Bhaktapur Durbar Square

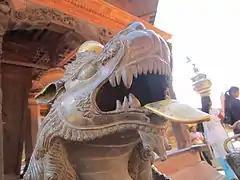

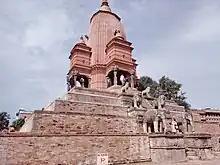
The temple of Silu Mahadeva after its restoration in 2022.

In local folklore, it is attributed to Bhupatindra Malla who is believed to have commissioned the building to protect his residence, the palace of fifty five windows from the harmful "energy" radiated by the lingam housed in the nearby Yaskhasvara temple which pointed north towards his residence; its unusual eight cornered roof believed to drive away the harmful "radiation". In actuality however, the Chyasilin Mandap was commissioned by Srinivasa Malla of Lalitpur who erected this building as a sign of friendship between him and Jagat Prakasha Malla of Bhaktapur. Chyaslin Mandap was not a religious building; it was used by the monarchs of Bhaktapur to meet with ambassadors and other officials, by the court to watch the festival procession that pass through the square. The pavilion was also used for literary purposes as a large stone inscription beside the pavillion contains a poem about the six seasons composed by Jitamitra Malla and his court. During the Rana regime, the building housed the tax division of the city.